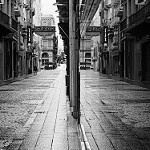
Label: B & W